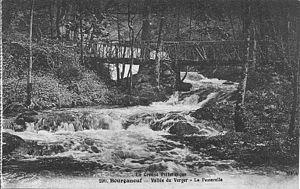
La ville de Bourganeuf située dans le département de la Creuse et la région Nouvelle-Aquitaine a été la troisième ville française à recevoir l'électricité en 1886. Et en 1889, la première ville française à recevoir l'électricité avec un lieu de production éloigné.
Bourganeuf est une commune française située dans le département de la Creuse en région Nouvelle-Aquitaine.
Le Musée de l'Électrification de Bourganeuf est situé à Bourganeuf dans le département de la Creuse et la région Nouvelle-Aquitaine. Le musée présente l'histoire de l'électrification de Bourganeuf. En effet la ville de Bourganeuf a été la troisième ville française à recevoir l'électricité en 1886.